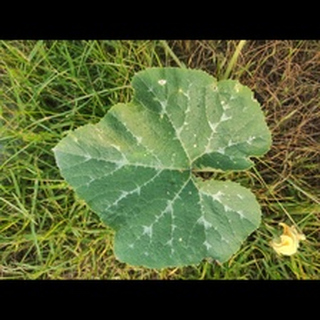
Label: pumpkin_bacterial_leaf_spot